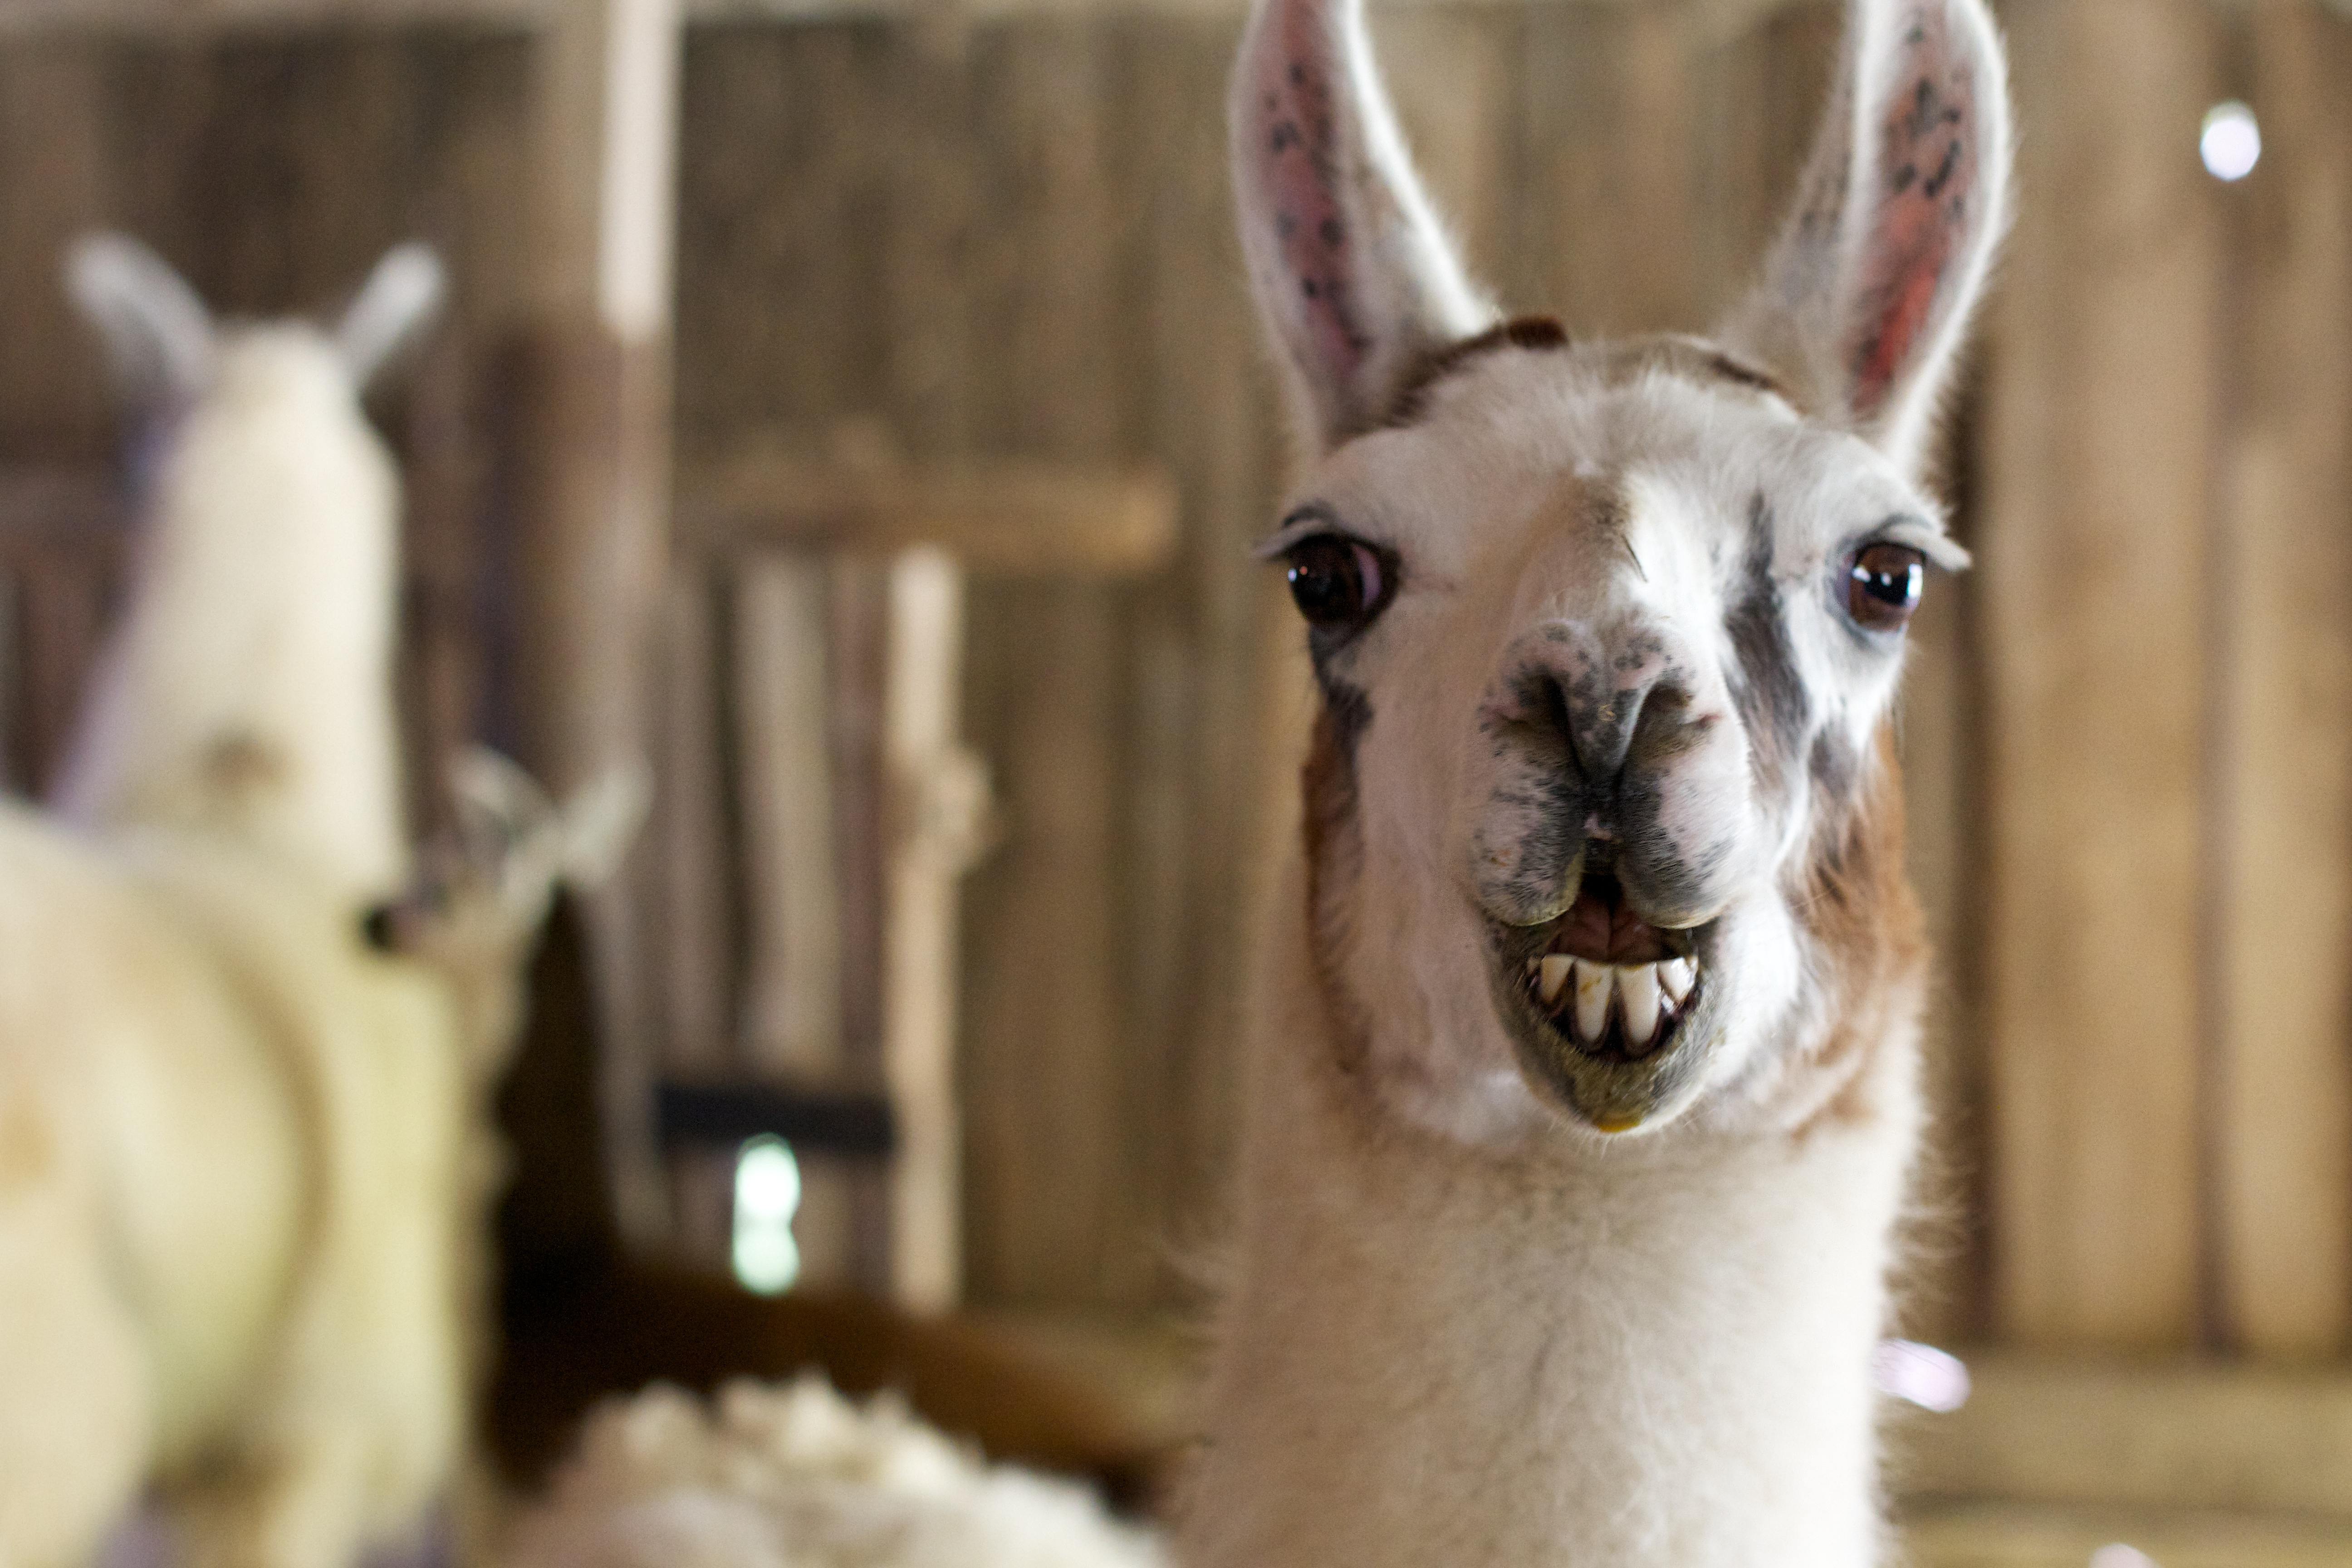
mammal, fauna, llama, vertebrate, camel like mammal